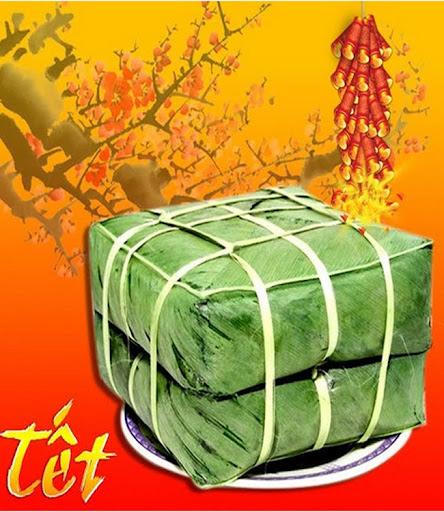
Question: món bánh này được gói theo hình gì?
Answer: món bánh này được gói theo hình vuông